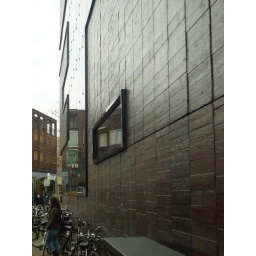
Een dag-excursie, georganiseerd door Cheops, in het (uiteindelijk niet zo) zonnige zuiden van Nederland: Eindhoven!